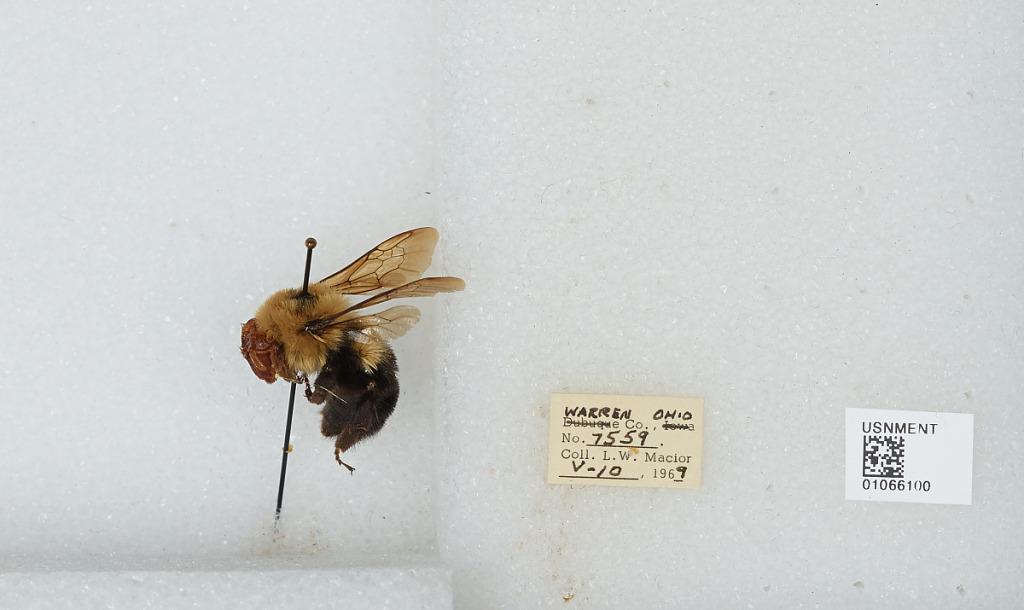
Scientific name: Bombus (Pyrobombus) bimaculatus Cresson
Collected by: L. Macior
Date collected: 1969-5-10
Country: United States
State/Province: Ohio
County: Warren
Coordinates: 39.4242, -84.1856